Urban parks in Canada

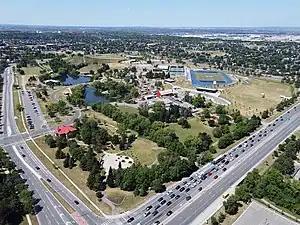
Donald M. Gordon Chinguacousy Park and its facilities in Brampton.

In 2022, there was of parkland in Richmond, comprising 8 per cent of the city's total area. About 37 per cent of the total parkland is made up of natural area, with 63 per cent of Richmond parkland being actively managed. There is approximately of municipal parkland for every 1,000 people living in Richmond. In 2021, the city's capital park expenditure was over $2.9 million. In addition to municipal parkland, the city also contains parkland that is maintained by a conservation authority, the provincial government, or the federal government.